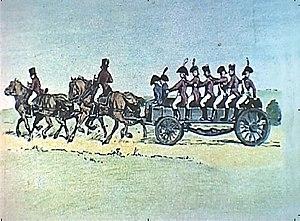
Ambulance hyppomobile conçue par Percy
Pierre-François Percy, né à Montagney le 28 octobre 1754 et décédé à Paris le 10 février 1825, est un médecin français, chirurgien en chef des armées sous la Révolution et l’Empire.